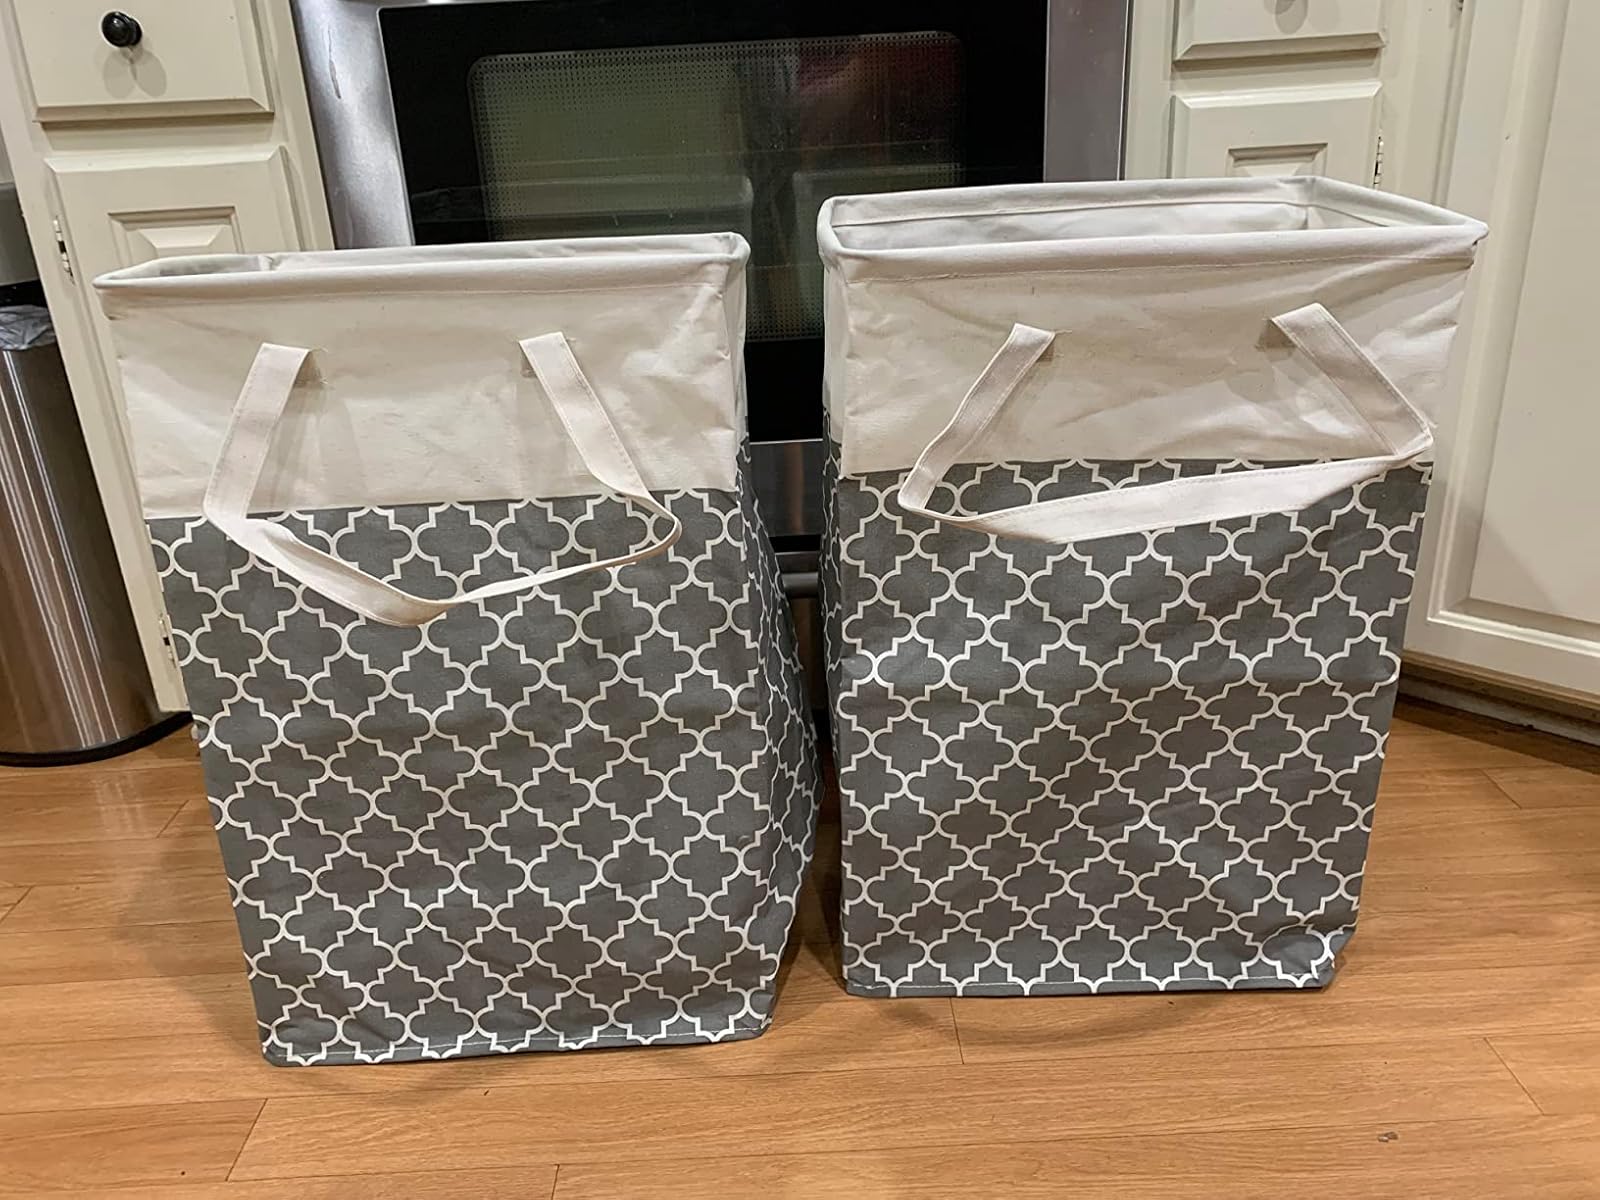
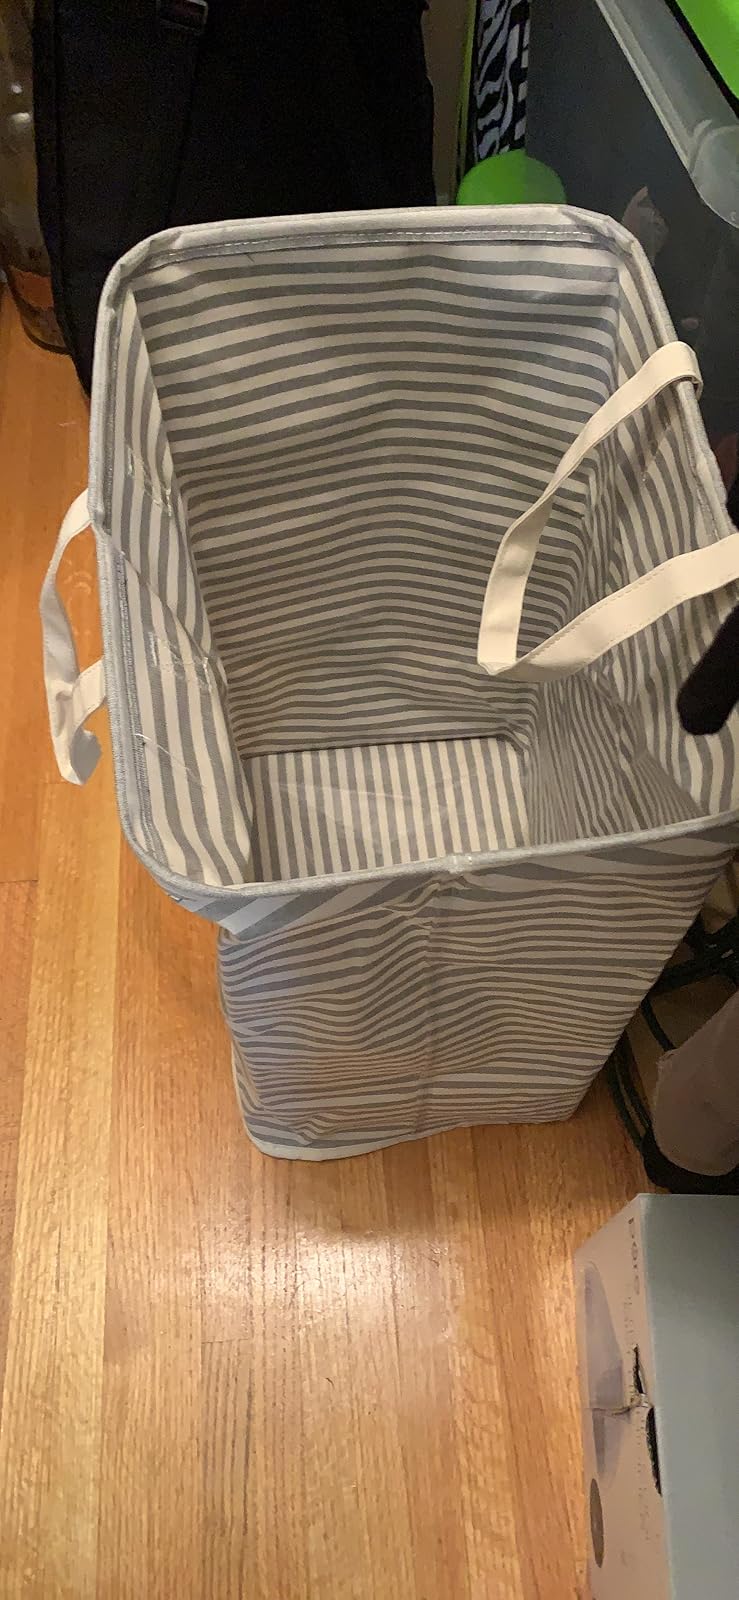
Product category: items_hamper
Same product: no